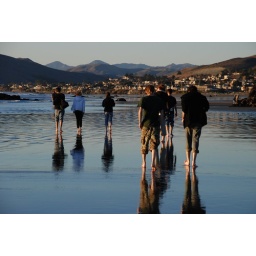
Friends walking in the sand